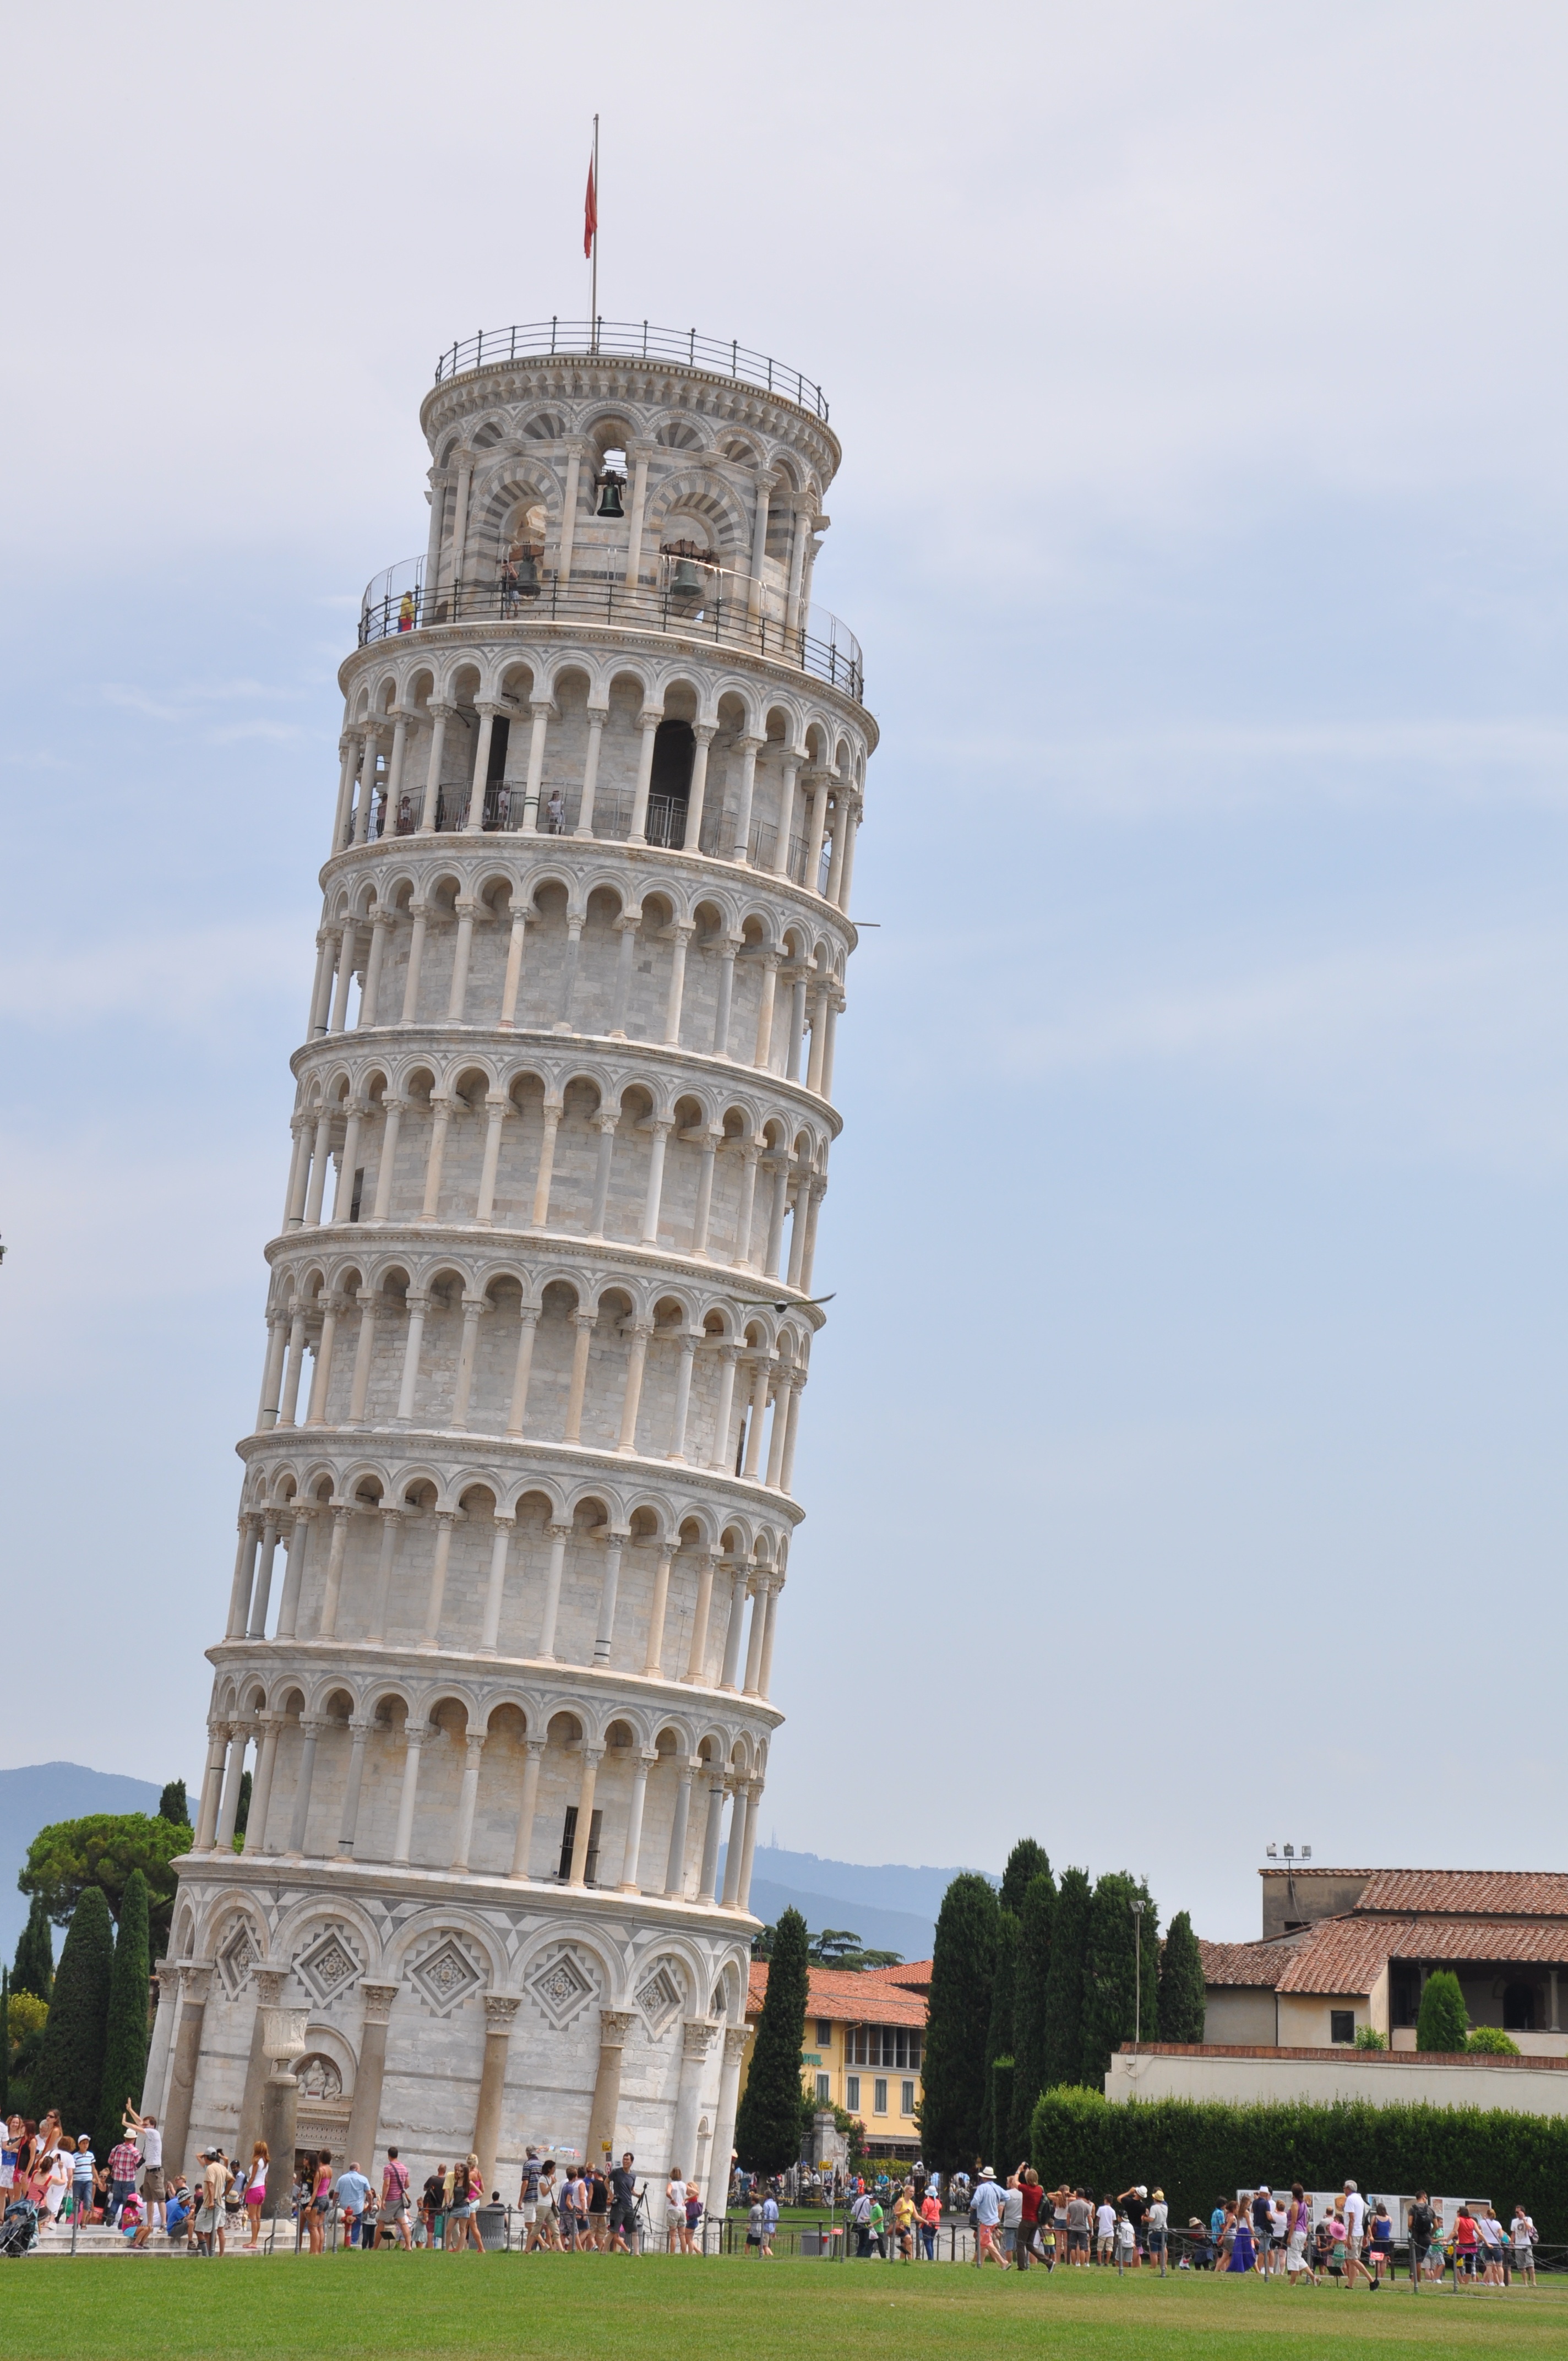
architecture, building, monument, travel, europe, tower, landmark, italy, tourism, trip, tower block, pisa, culture, famous, heritage, italian, destination, control tower